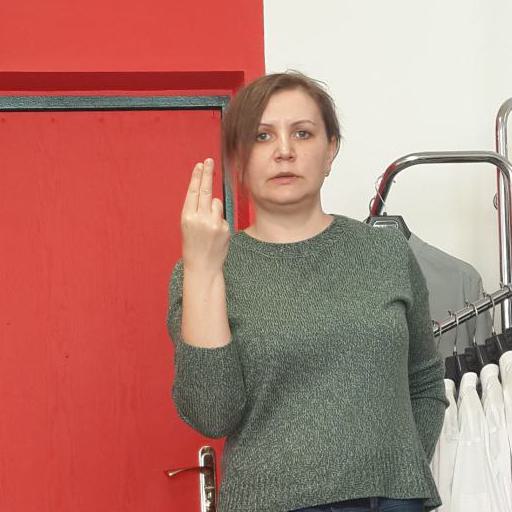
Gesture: two_up_inverted